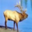
Label: deer